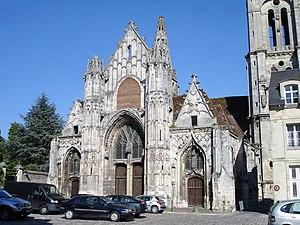
Façade de l'église Saint-Pierre à Senlis, Oise, France.
L'église Saint-Pierre est une ancienne église catholique située à Senlis, en France. Elle a été désaffectée à la Révolution et connut de différentes affectations, notamment celle de marché couvert. Salle polyvalente municipale depuis 1979, elle a été fermée au public en 2009 en raison de son mauvais état, puis rouverte en mai 2017 après huit années de travaux.
Senlis est une commune française, sous-préfecture du département de l'Oise, en région Hauts-de-France. Elle se situe sur la Nonette, entre les forêts de Chantilly et d'Ermenonville au sud, et d'Halatte au nord, à quarante kilomètres au nord de Paris. Ses habitants sont appelés les Senlisiens.